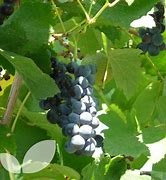
Label: grape